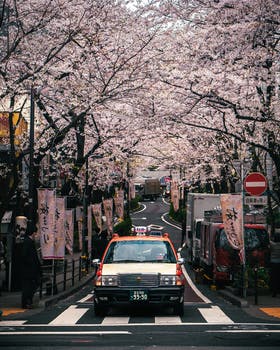
Label: No Watermark